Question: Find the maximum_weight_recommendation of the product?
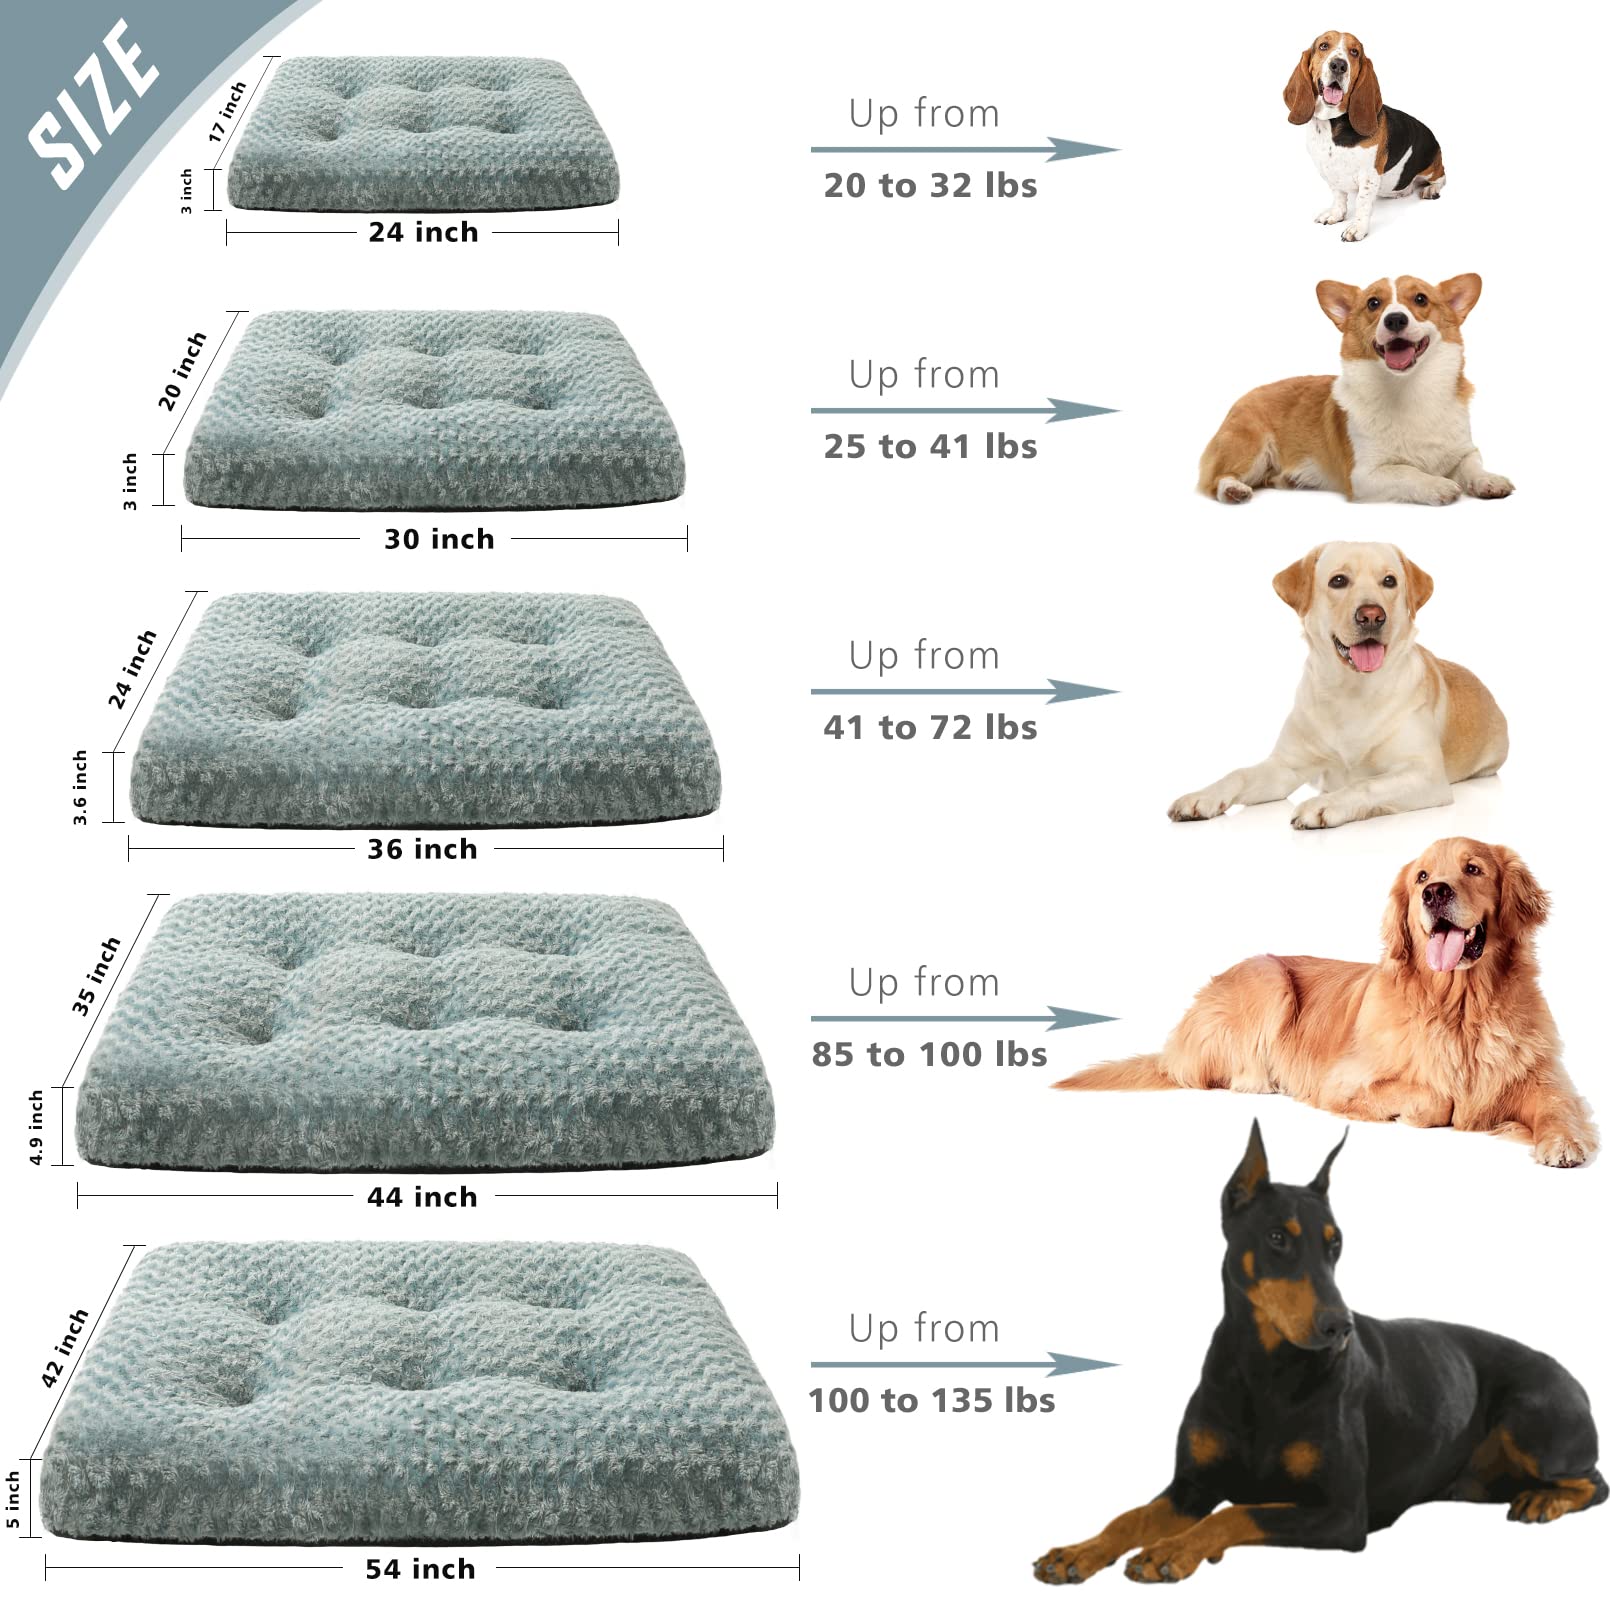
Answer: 20 pound to 32 pound